Maihara, Shiga

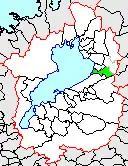
Location of Maihara

As of 2003, the town had an estimated population of 12,212 and a density of 285.46 persons per km. The total area was 42.78 km.